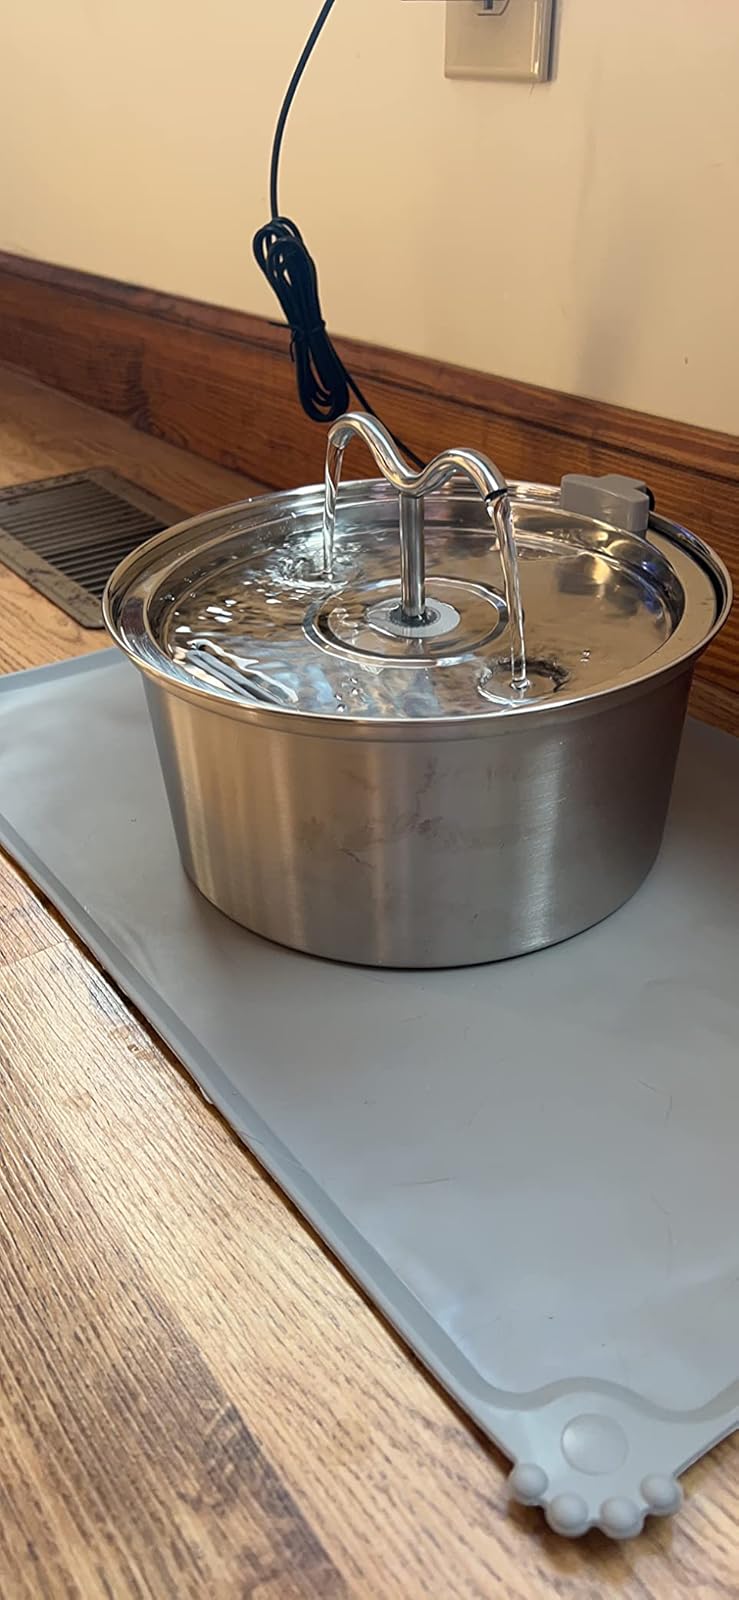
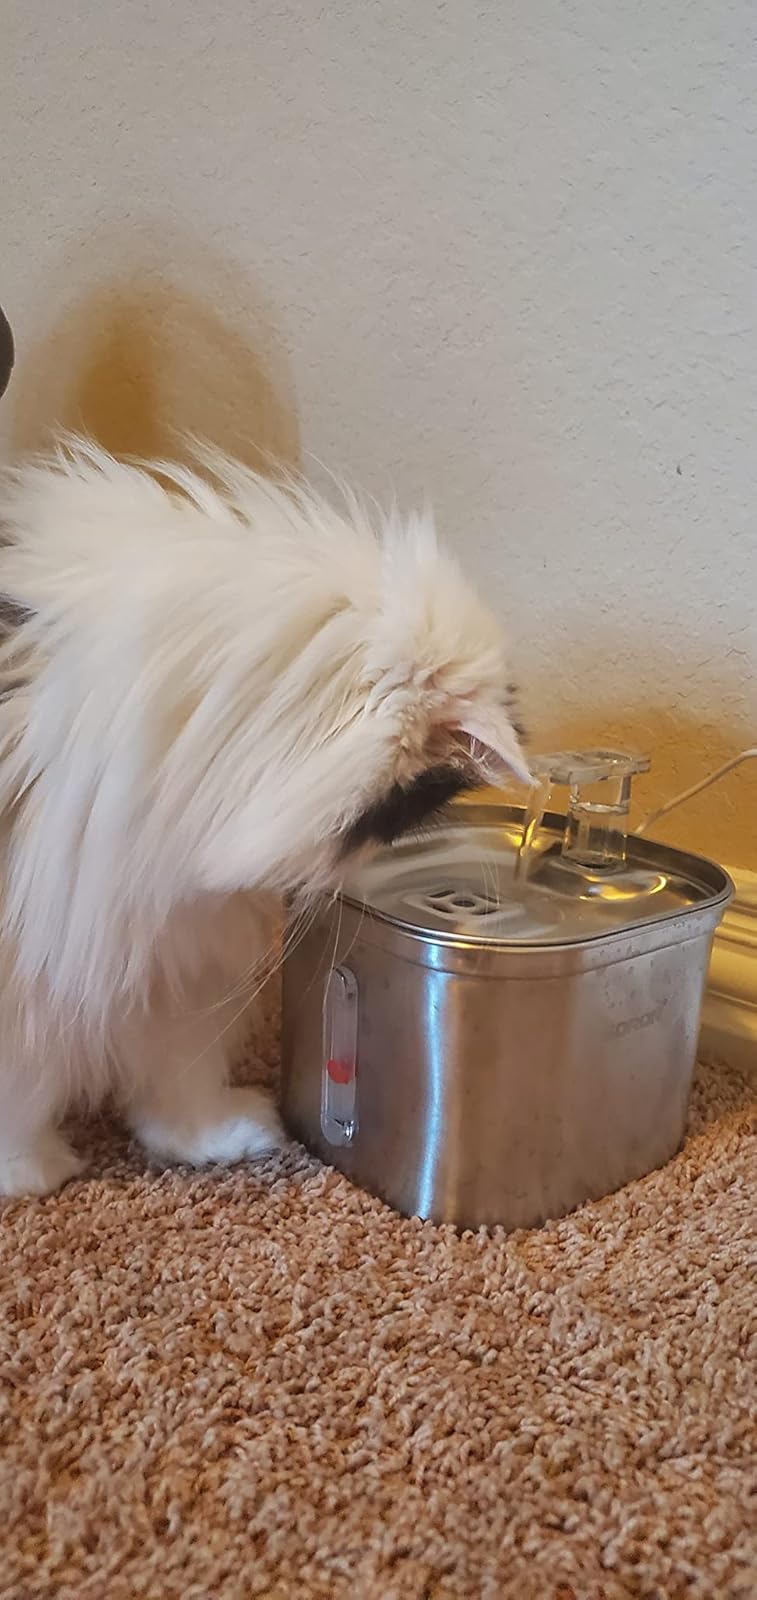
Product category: items_bowl
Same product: no